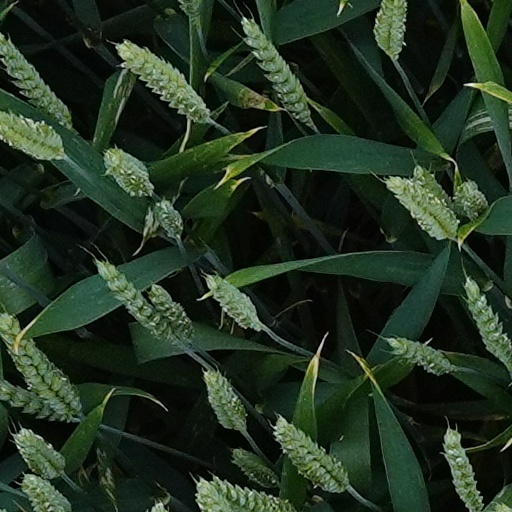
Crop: wheat